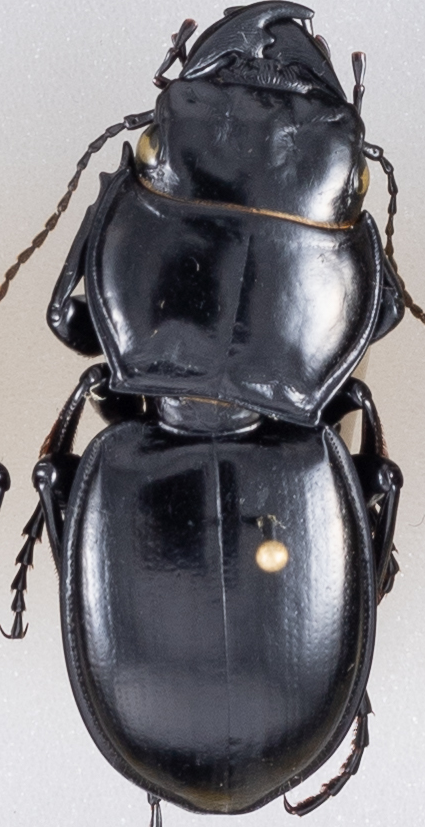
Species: Pasimachus californicus
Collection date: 2022-07-18
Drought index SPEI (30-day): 0.63
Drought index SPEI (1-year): -0.1
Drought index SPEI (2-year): -0.142